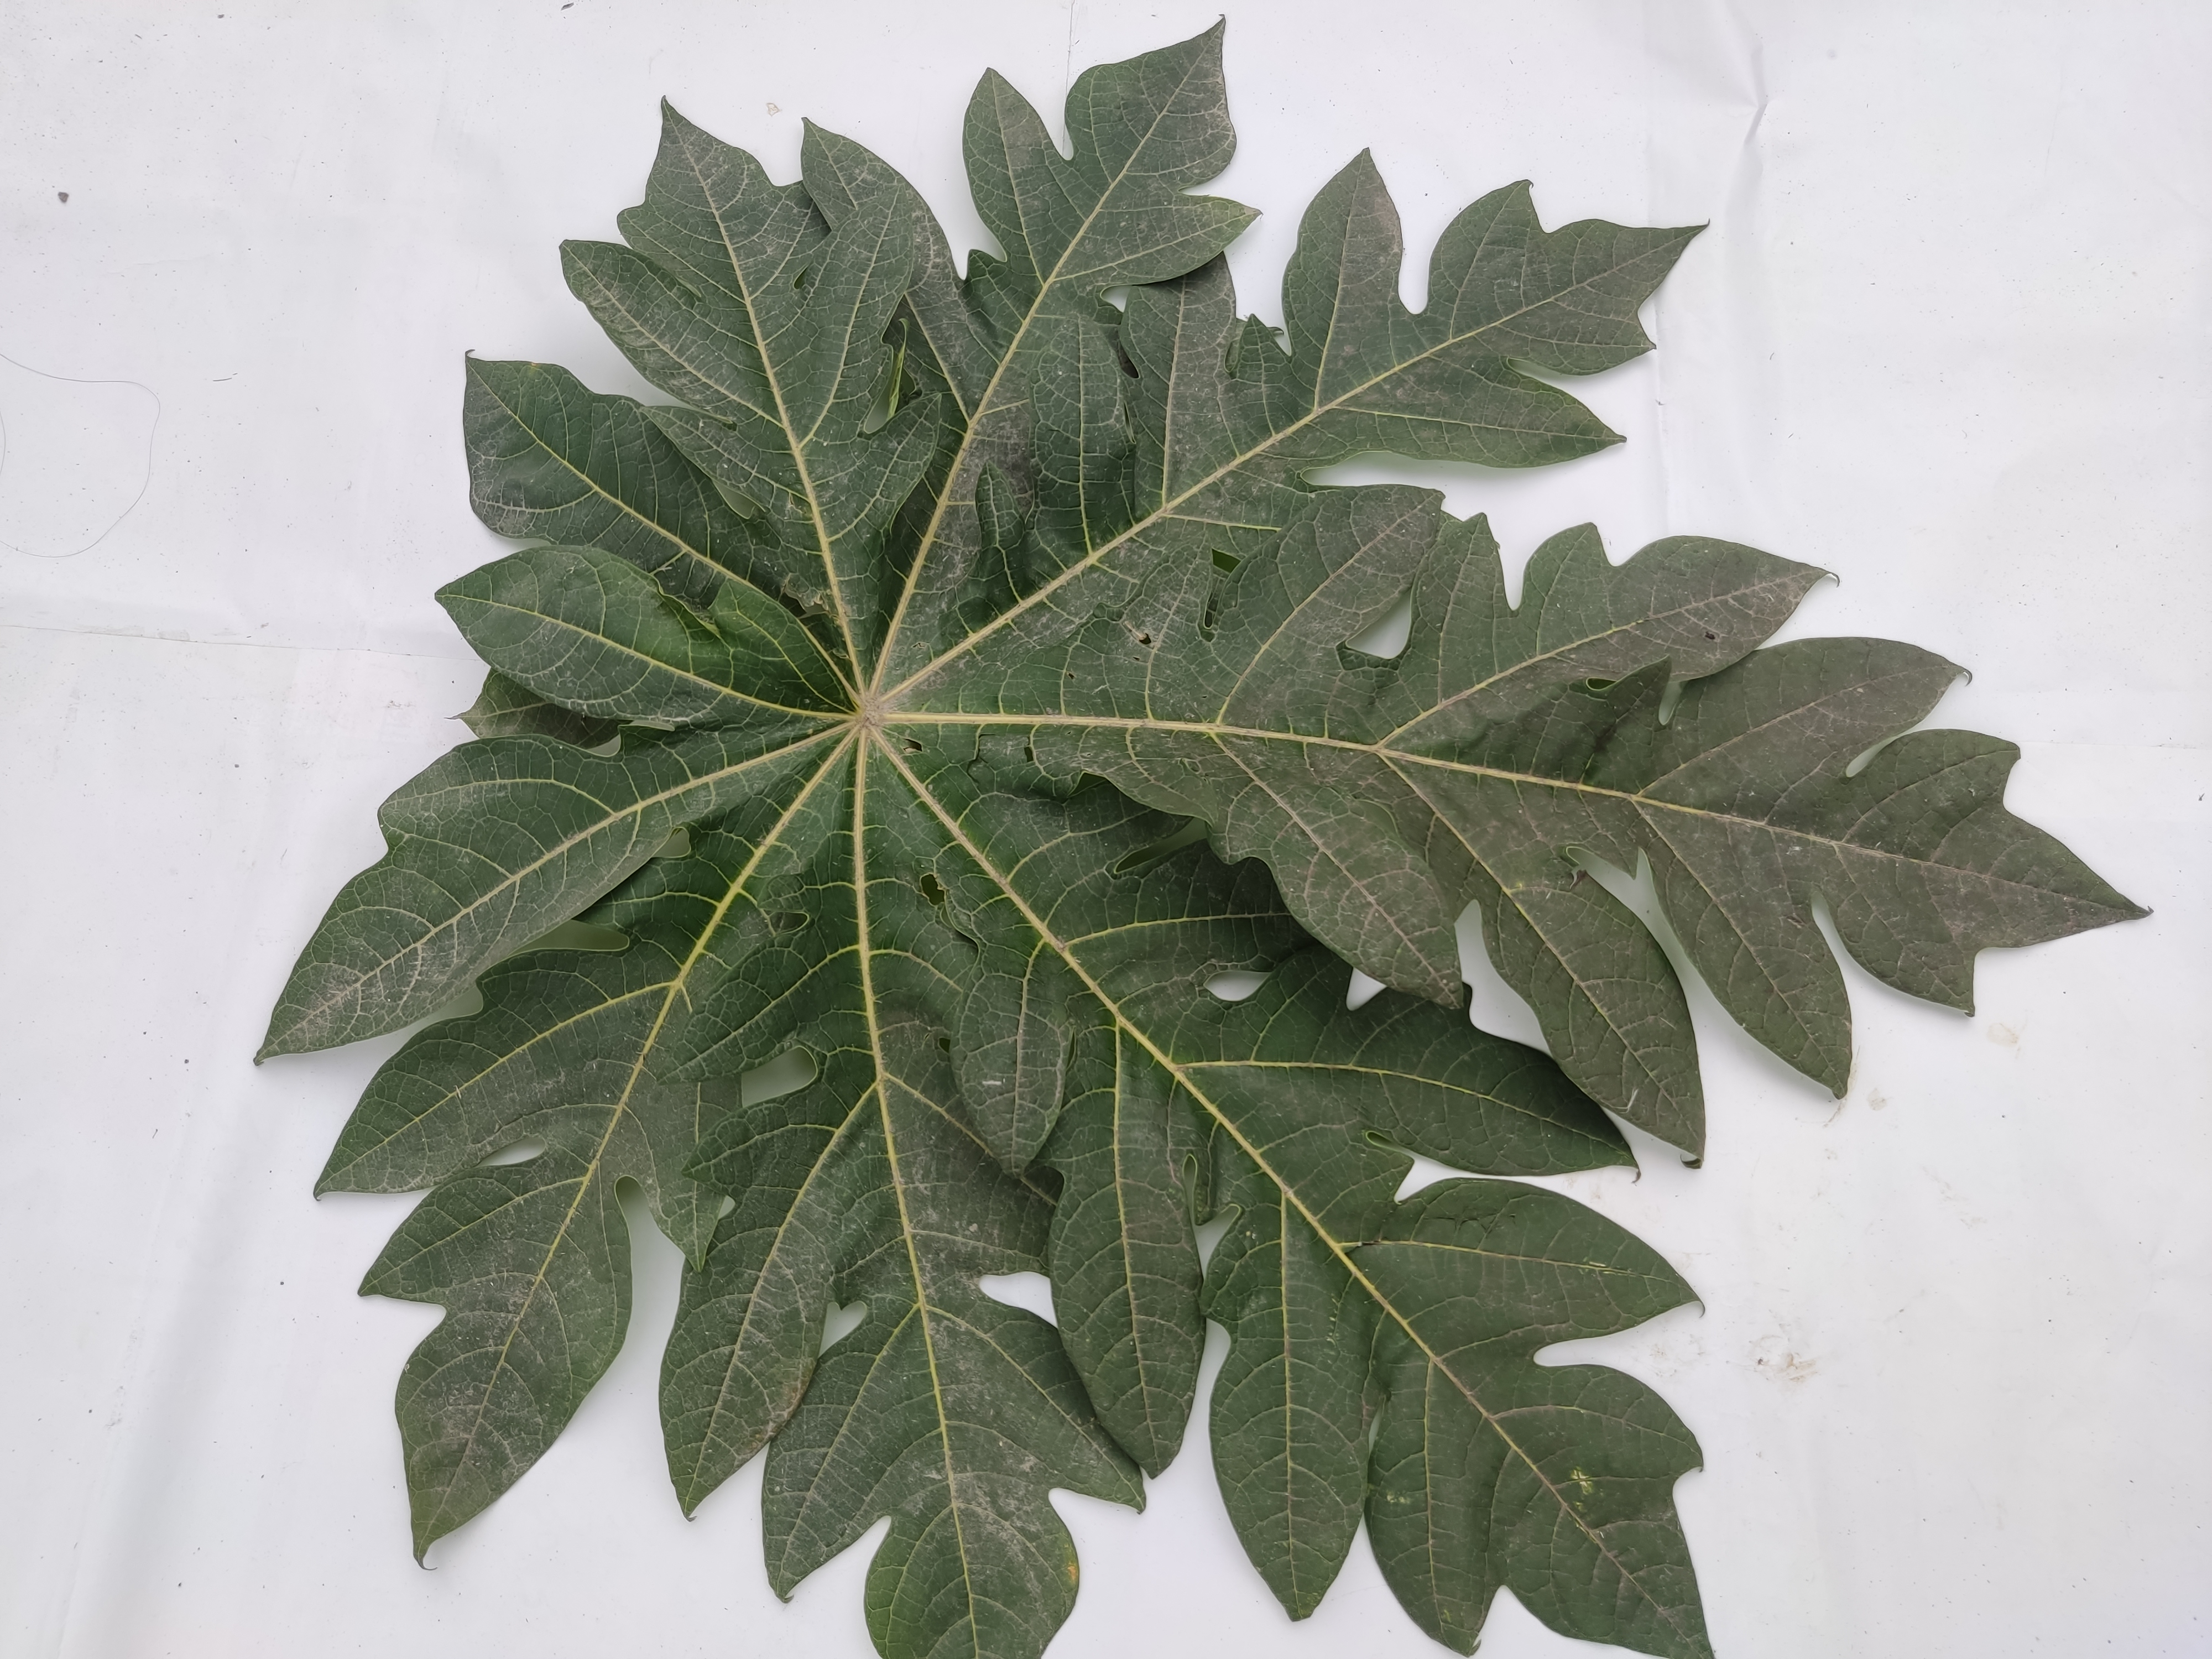
Label: Healthy Leaf